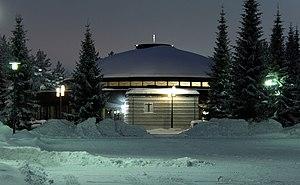
Oulu est une ville de Finlande située sur la côte nord-est du golfe de Botnie, en Ostrobotnie du Nord, dont elle est la capitale. Avec une population de 203 762 habitants en 2019, Oulu est au cœur de la quatrième agglomération de Finlande. Elle est le centre administratif, culturel et commercial de la Finlande du nord et du centre.
La Chapelle Saint-Luc est une chapelle située dans le quartier de Linnanmaa à Oulu en Finlande.